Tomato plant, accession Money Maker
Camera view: bottom (45 deg); turntable rotation: 210 degrees
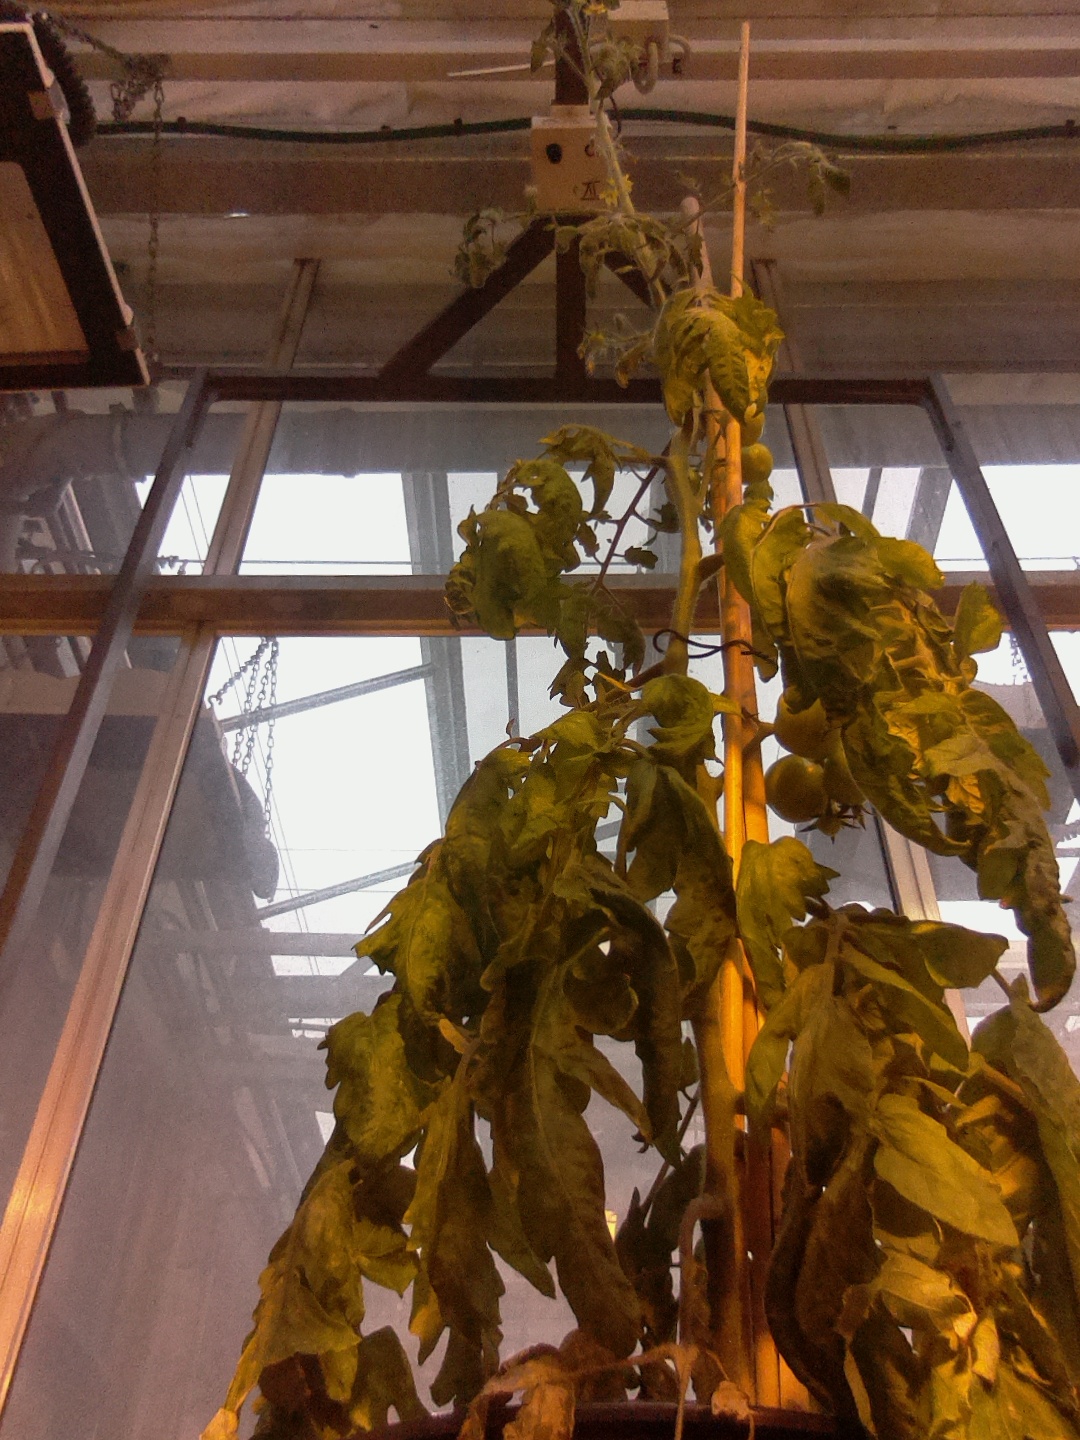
BBCH growth stage 74: 40%-50% of final fruit size